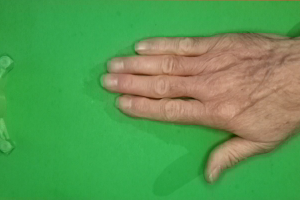
Label: paper